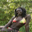
Label: woman